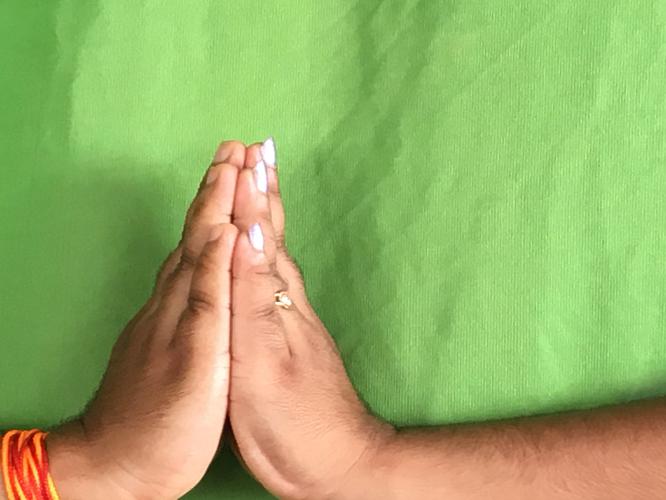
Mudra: Anjali
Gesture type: double_hand